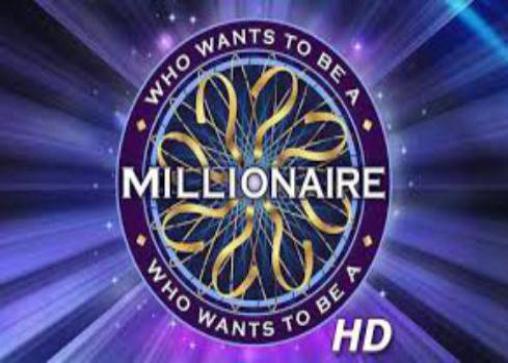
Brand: millonario
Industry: Others